Landsat program

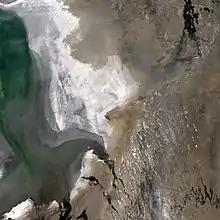
Landsat image of the Aral Sea in 2013

In 2015, the Landsat Advisory Group of the National Geospatial Advisory Committee reported that the top 16 applications of Landsat imagery produced savings of approximately 350 million to over 436 million dollars each year for federal and state governments, non-governmental organizations (NGOs), and the private sector. That estimate did not include further savings from other uses beyond the top sixteen categories. The top 16 categories for Landsat imagery use, listed in order of estimated annual savings for users, are: